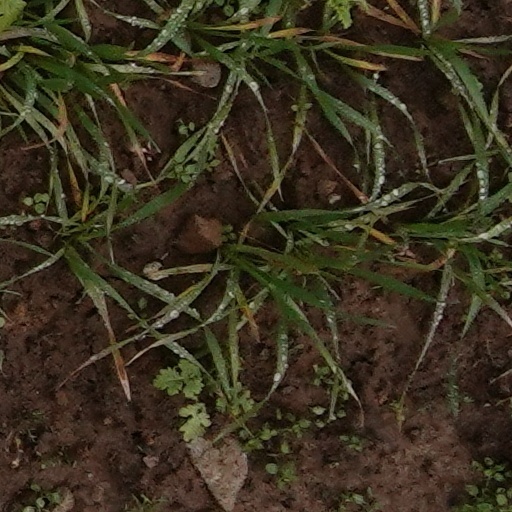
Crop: wheat